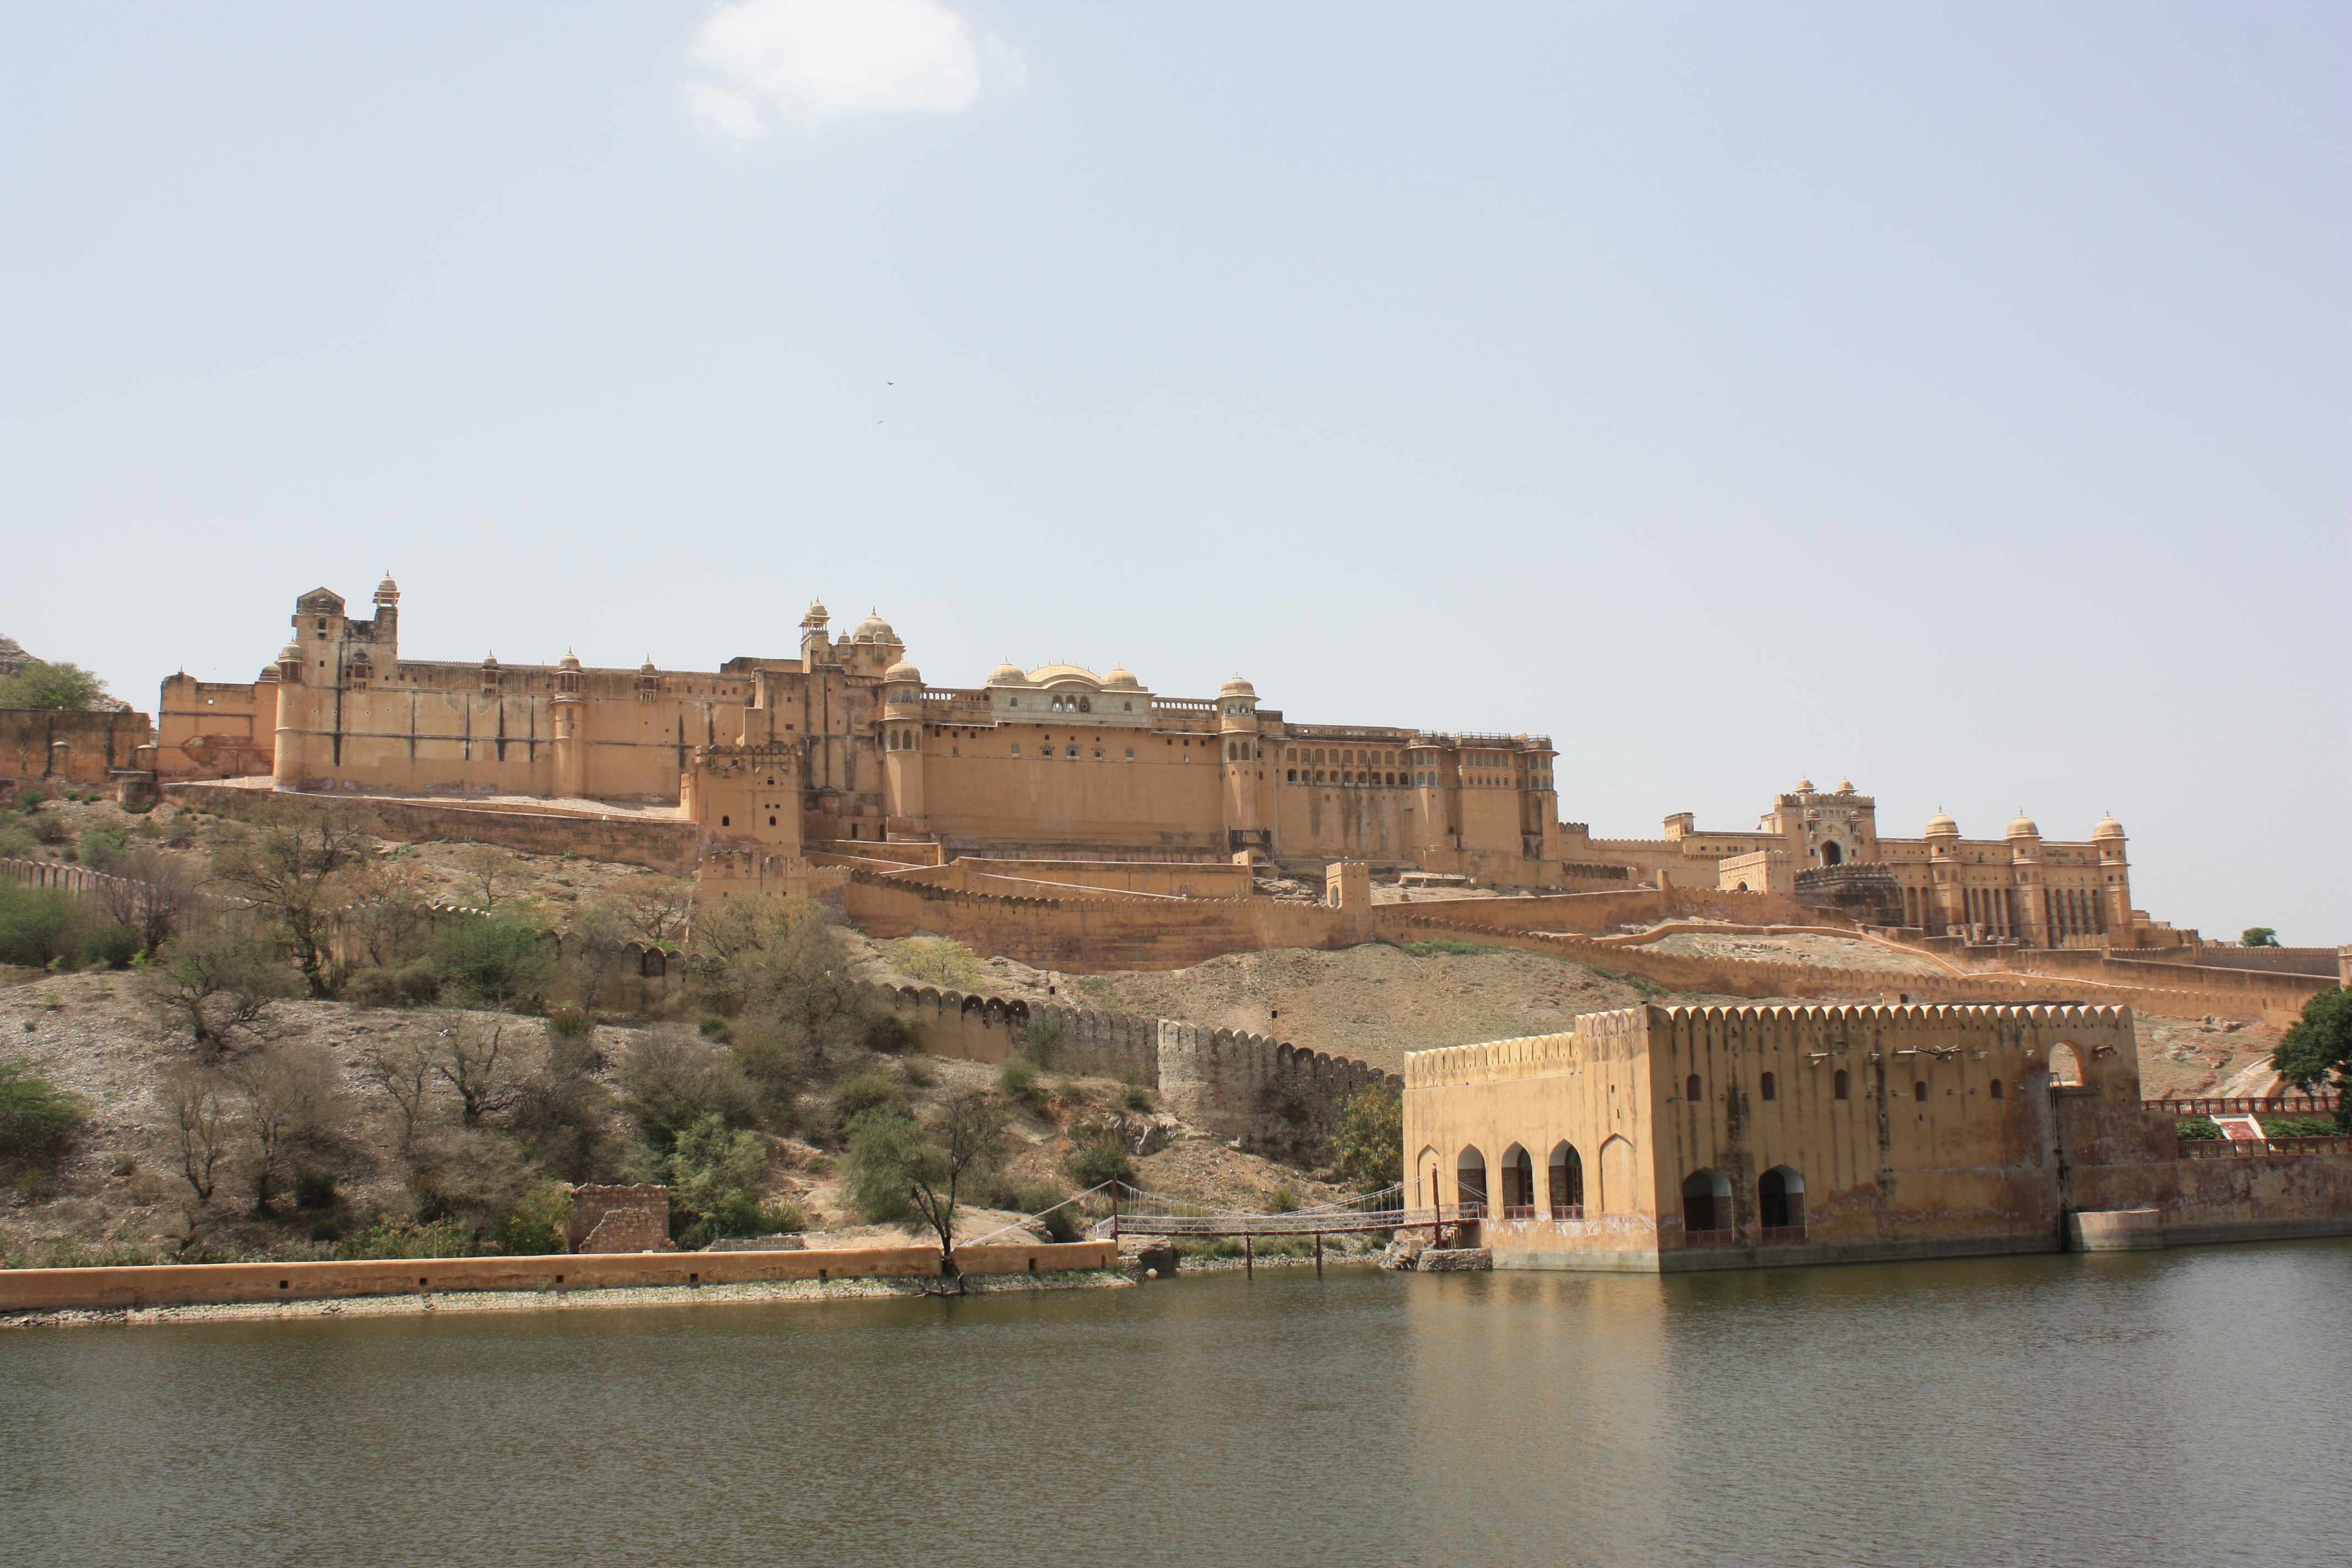
sea, town, palace, river, vacation, travel, landmark, fortification, temple, ruins, fort, india, amber, jaipur, rajasthan, ancient rome, unesco world heritage site, historic site, ancient history